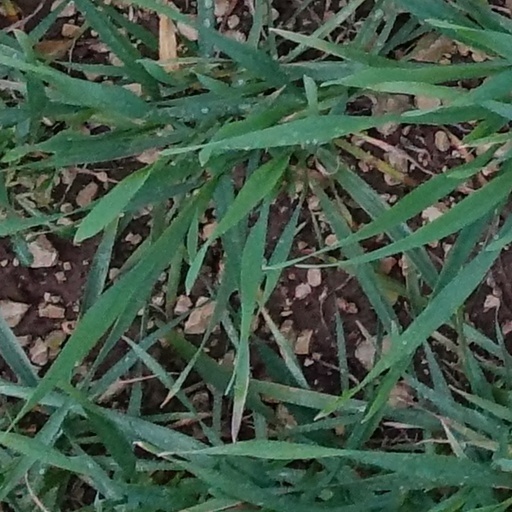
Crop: wheat